Rouilly-Sacey

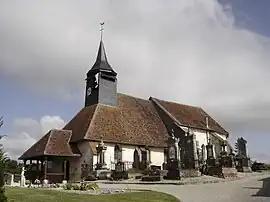
The church of Saint-Martin in Rouilly

Rouilly-Sacey is a commune in the Aube department in north-central France.